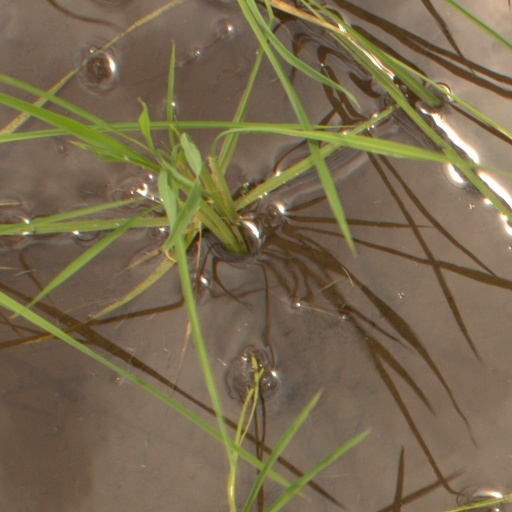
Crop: rice